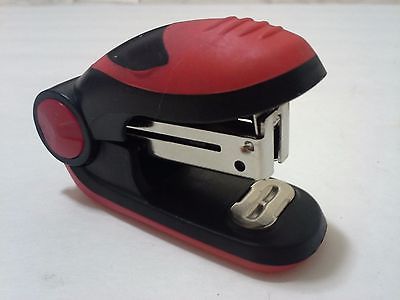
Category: stapler